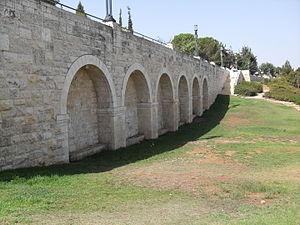
Jérusalem - Quartier de Talpiot - La Promenade Haas d'où l'on a la meilleure vue panoramique sur la vieille ville depuis le sud - C'est là que se déroule la fête éthiopienne du Sigd. Ce motif architectural en arcades est supposé évoquer l'antique aqueduc qui passait à proximité. עברית: טיילת האז